Presidio of San Diego

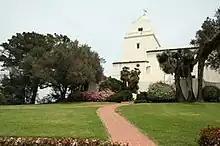
The Serra Museum in Presidio Park marks the original site of the Presidio and Mission

The first Europeans to explore San Diego Bay and its environs were members of the maritime expedition led by Juan Rodríguez Cabrillo in 1542. Sebastián Vizcaíno visited again in 1602, but no settlement was made until the fort was begun in May 1769. On July 16, 1769, Mission San Diego de Alcalá was established by Junípero Serra on Presidio Hill. The presidio had a commanding view of San Diego Bay and the Pacific Ocean, allowing the Spanish to see potential intruders.